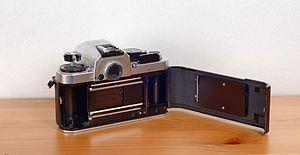
Nikon FA avec face arrière ouverte